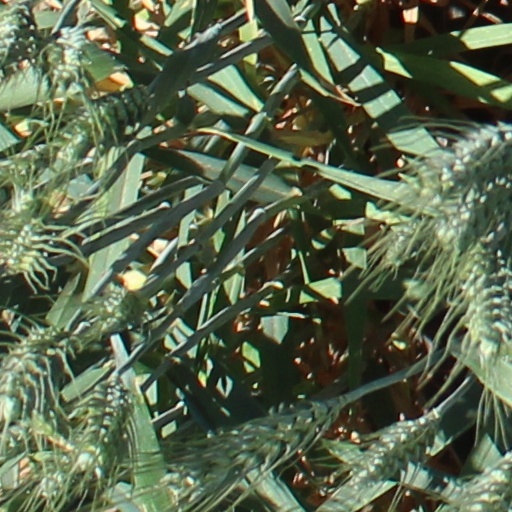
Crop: wheat